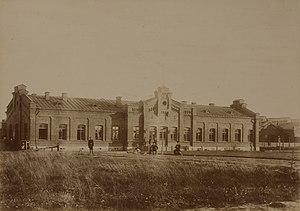
La gare de Valga est une gare ferroviaire située à Valga en Estonie.